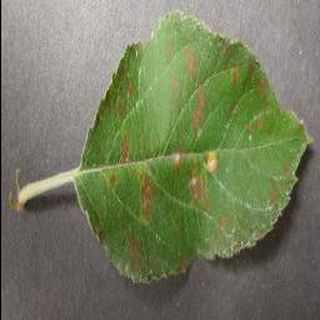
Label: apple_cedar_apple_rust